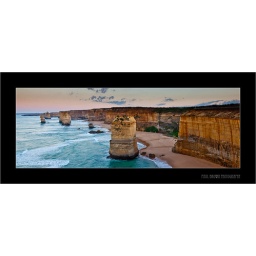
More rocks in water